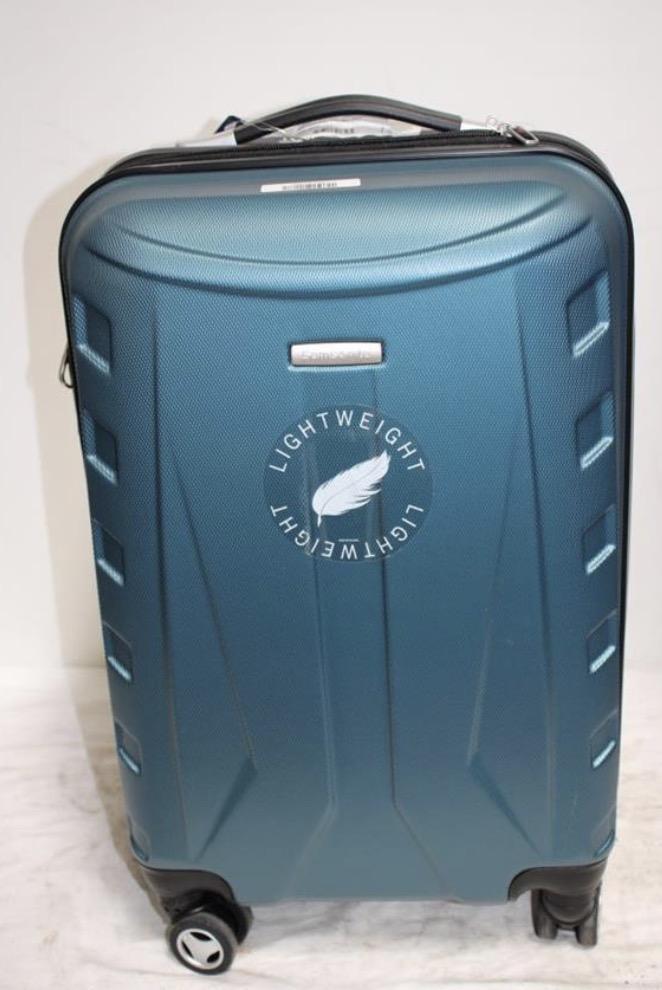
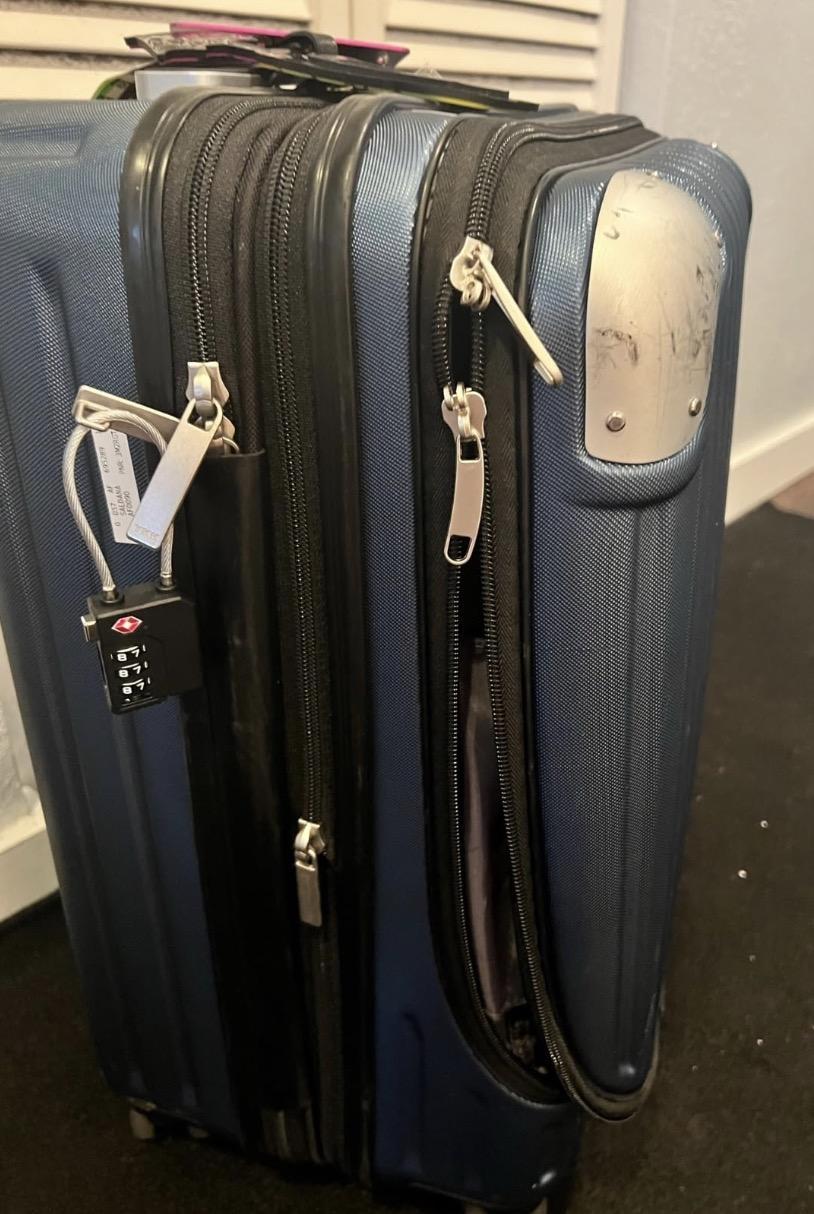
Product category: items_tea
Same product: no